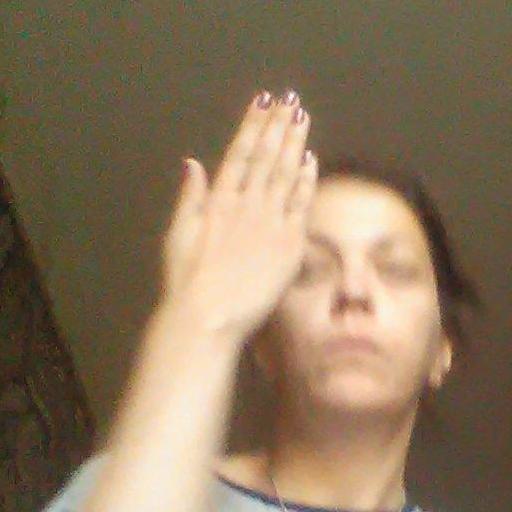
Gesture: stop_inverted